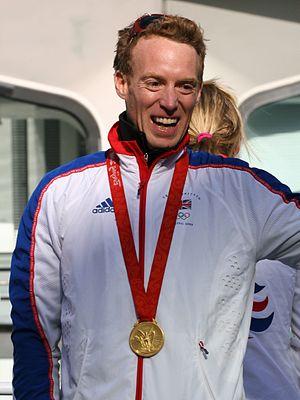
Paul Goodison, né le 29 novembre 1977 à Sheffield, est un skipper britannique qui a gagné une médaille d'or en catégorie Laser aux JO 2008.